Anytos

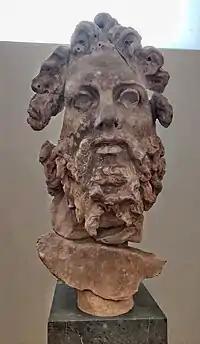
Head of titan Anytus, from the temple of Despoina at Lykosoura in Arkadia. National Archaeological Museum, Athens

Anytos or Anytus was one of the Titans of Greek mythology. He was supposed to have raised Despoina, and in Arcadia during Pausanias' time the two were represented by statues in a temple near Acacesium.